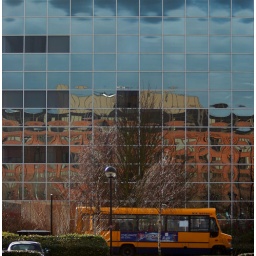
Had to do a little shopping after work this afternoon and just love the glass buildings in Milton Keynes.